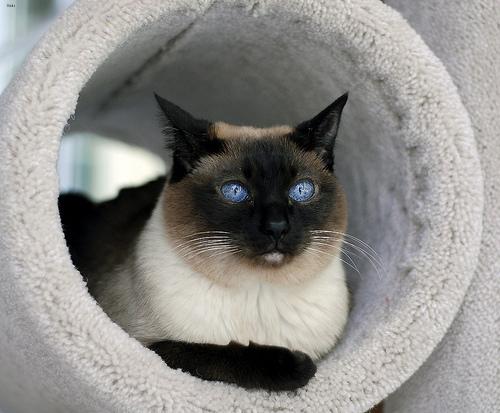
Breed: Siamese